West South Central states

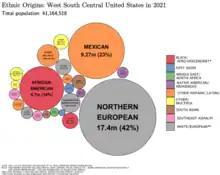
Ethnic origins in West South Central (4 states)

Texas is the largest West South Central state by both area and population; Texas is still home to over half the region's population. The largest city in the region, Houston, is located in Texas. New Orleans was tied with Oklahoma City in population but, after Hurricane Katrina, the population of the New Orleans metro area declined to approximately 1 million. By 2017, the population of the New Orleans metropolitan area had bounced back to almost 1.3 million; overall, Louisiana and Arkansas are the two-slowest growing states of the region in contrast with Texas and Oklahoma. In contrast with the population growth of Texas, Oklahoma, and Arkansas, Louisiana has experienced the fifth highest population loss in the U.S. according to 2021 census estimates (making it the second-slowest growing state along the entire Gulf Coast megaregion, yet still experiencing more natural births than Mississippi in the East South Central states).